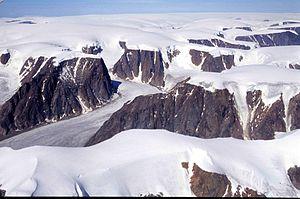
La calotte glaciaire Penny est une calotte glaciaire du Canada située sur l'île de Baffin dans le parc national Auyuittuq.
Le Parc national Auyuittuq est un parc national canadien situé sur la péninsule de Cumberland, à l'est de l'Île de Baffin au Nunavut. Le nom du parc signifie « La terre qui ne fond jamais » en inuktitut. Le paysage est constitué de fjords et de glaciers.